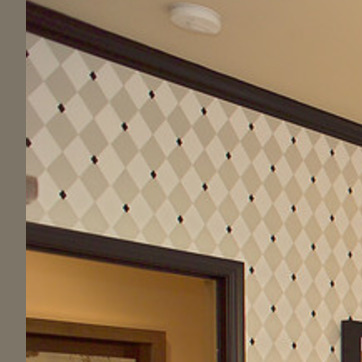
Material: wallpaper